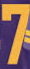
Number: 7